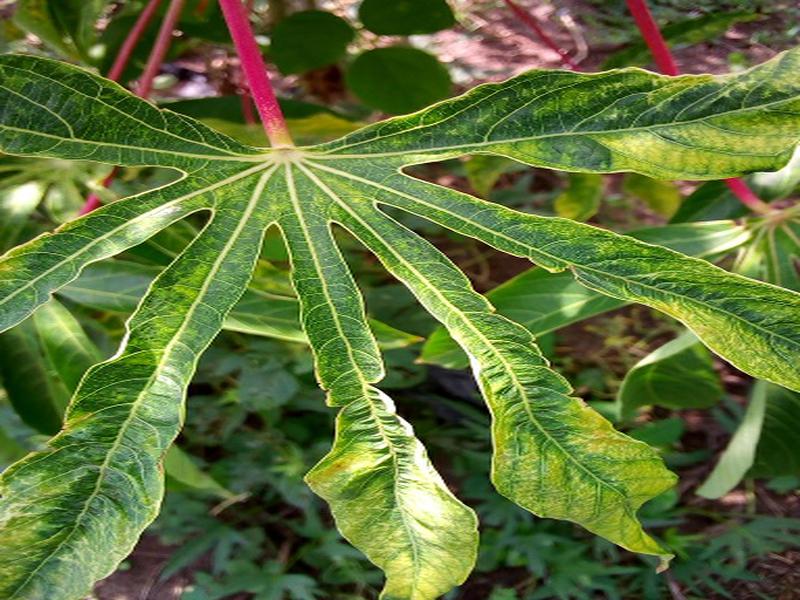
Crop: cassava
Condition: mosaic_disease